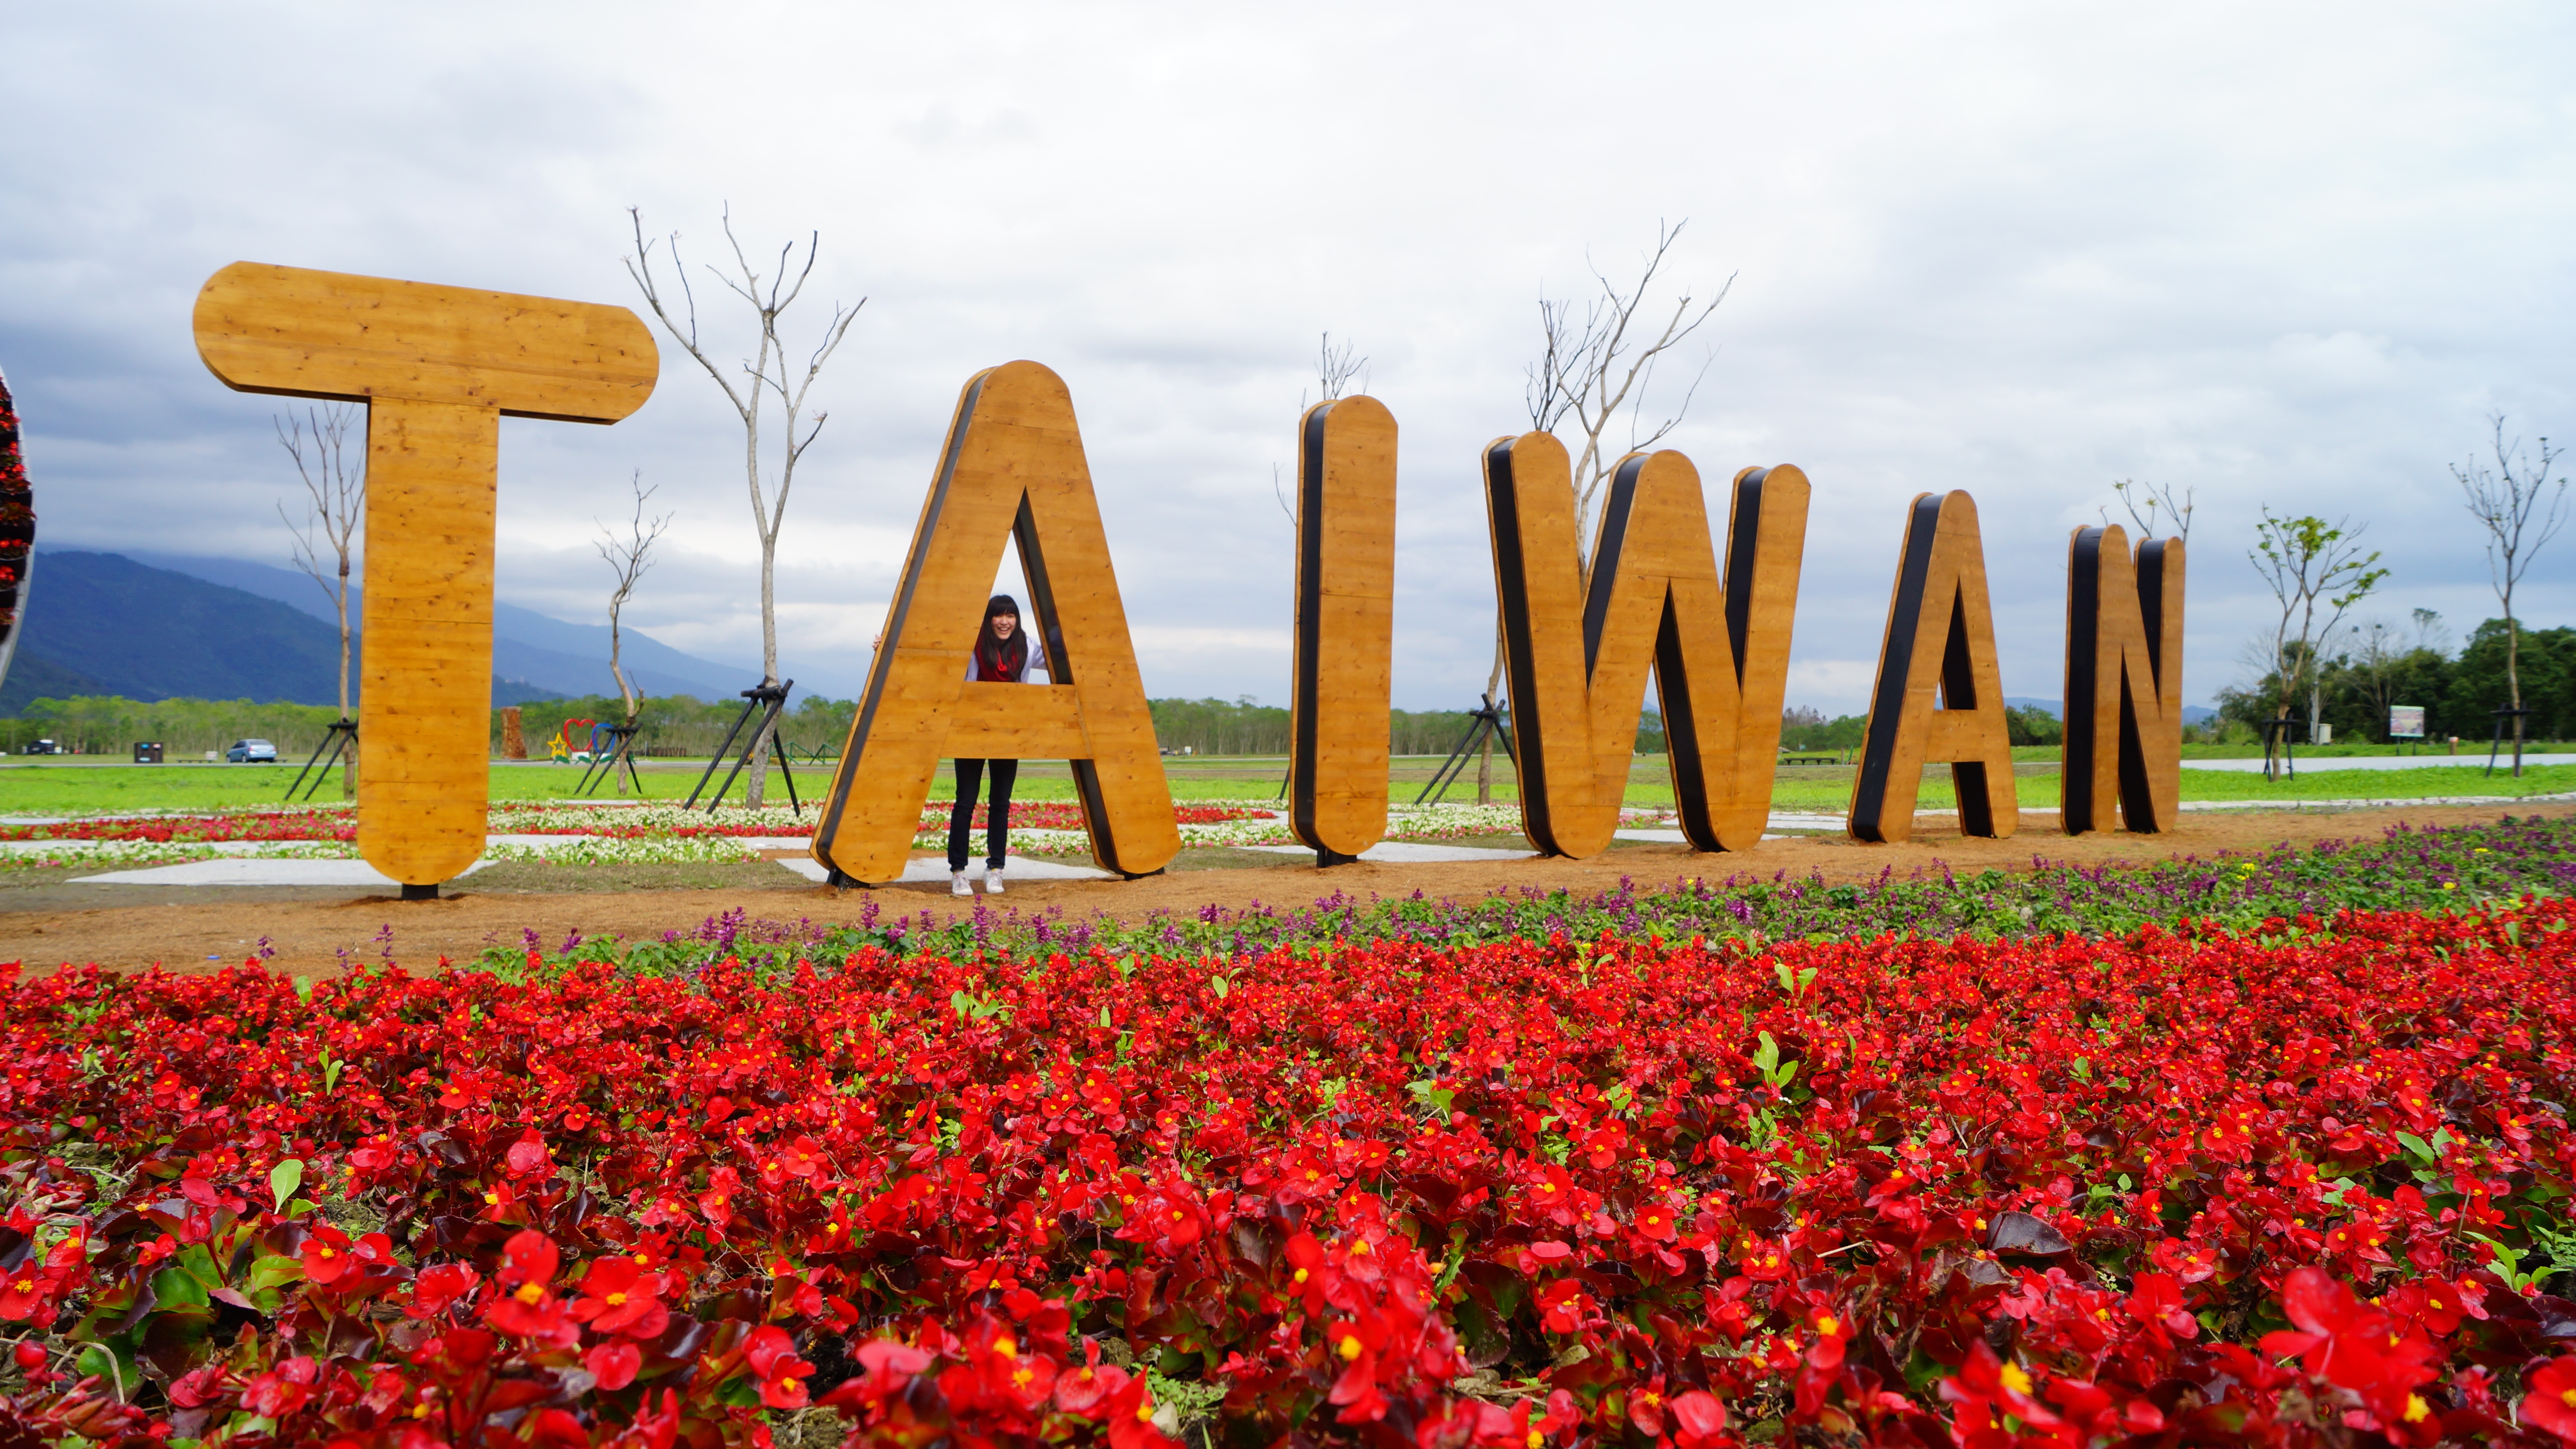
grass, word, plant, flower, autumn, park, garden, season, express, taiwan, flowering plant, university student